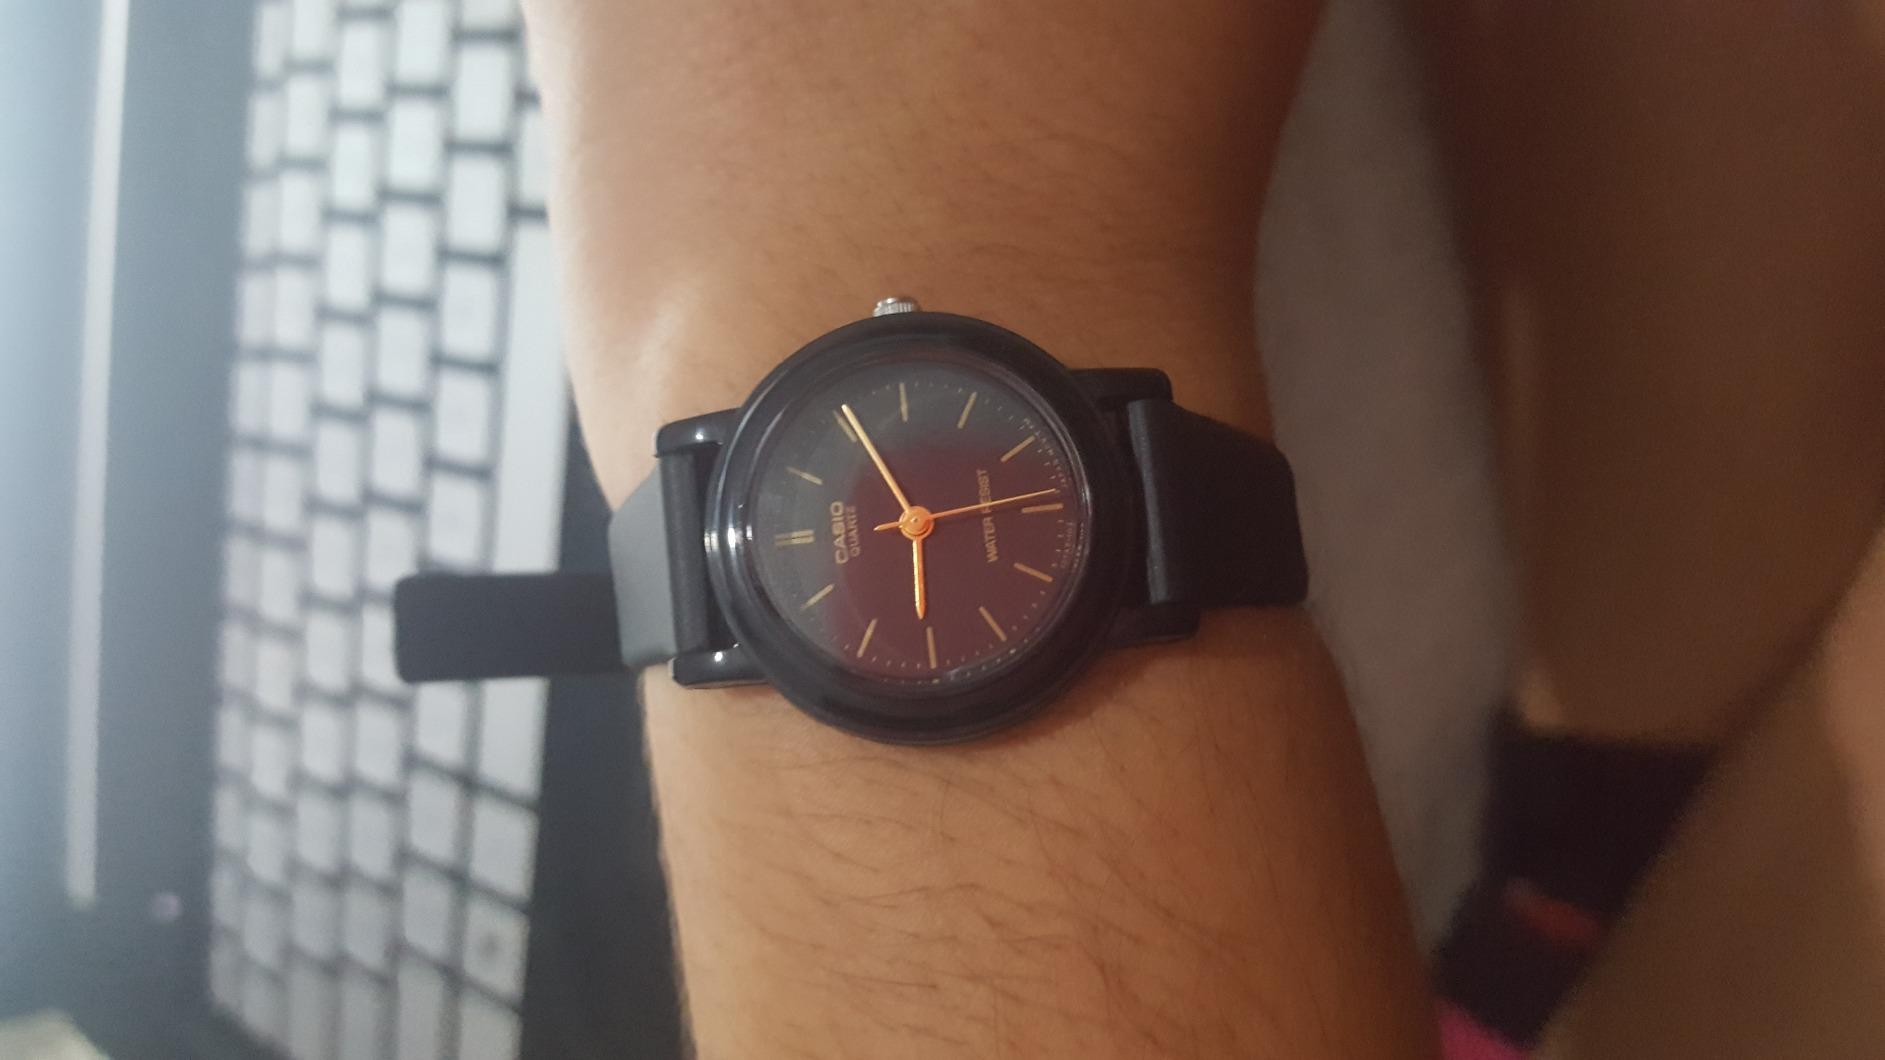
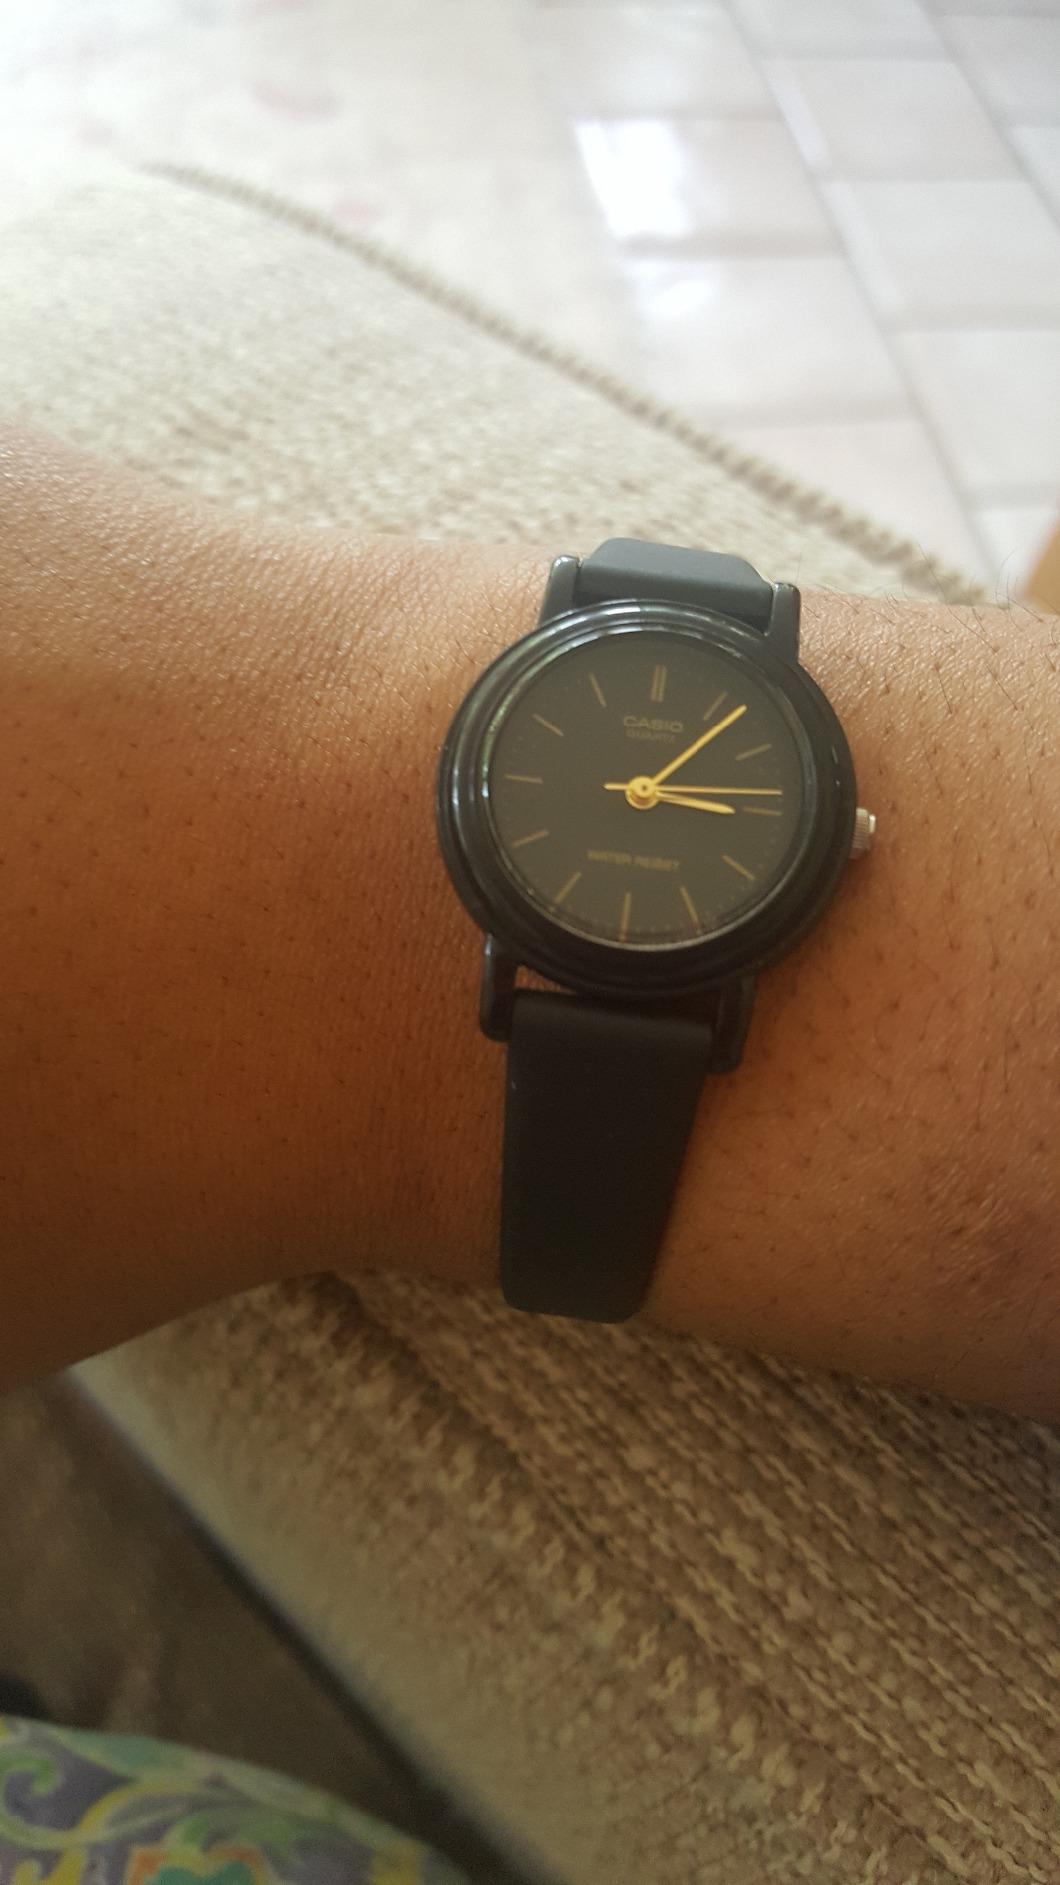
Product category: accessories_watch
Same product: yes